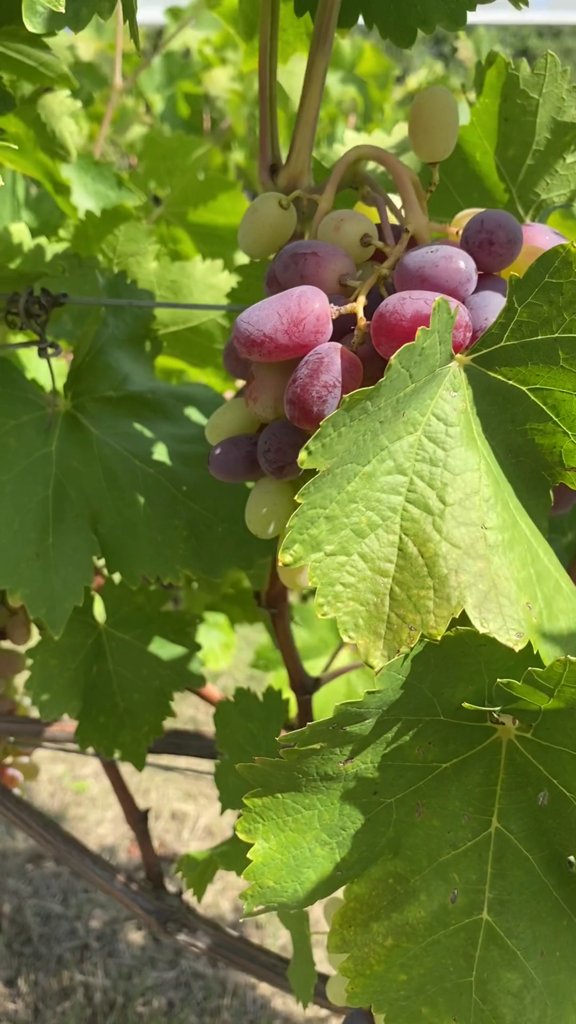
Berries visible: 33
Grape clusters: 3